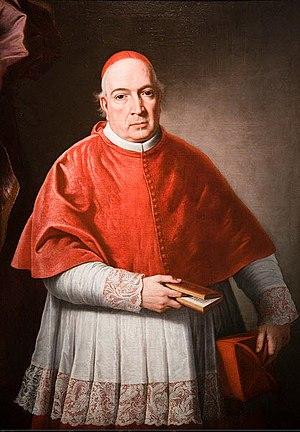
Diego de Astorga y Cépedes, né le 10 octobre 1664 à Gibraltar et mort le 9 février 1734 à Madrid, est un cardinal espagnol des XVIIᵉ et XVIIIᵉ siècles.